Františka Plamínková

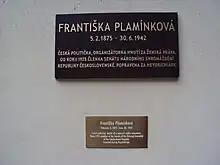
Memorial plaque to Senator Františka Plamínková in the garden of Wallenstein Palace

Františka Faustina Plamínková was born on 5 February 1875 in Prague, Austria-Hungary to Františka (née Krubnerová) and František Plamínek. Her family was of Jewish heritage. Her father was a cobbler and she was the youngest of three daughters. After completing her basic education, she attended the Prague State Teachers' Institute.